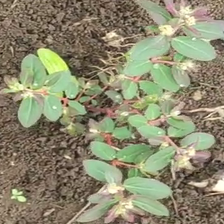
Weed species: Choti_dudhi_(Euphorbia_hirta)